Beer in Kazakhstan

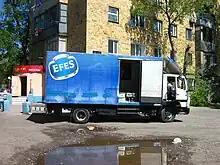
A truck delivering beer from the Efes Brewery in Karaganda, Kazakhstan

Both local and Russian beer can be found in Kazakhstan. Large breweries are owned by international groups Efes Beverage Group (in cities Karaganda and Almaty) and Carlsberg Group (Almaty city) as well as by a private company Shymkentpivo (Shymkent city). In 2008, beer production in Kazakhstan fell by 12% to 3.60 mln hl, whereas the official import grew by 1% to 1.30 mln hl.